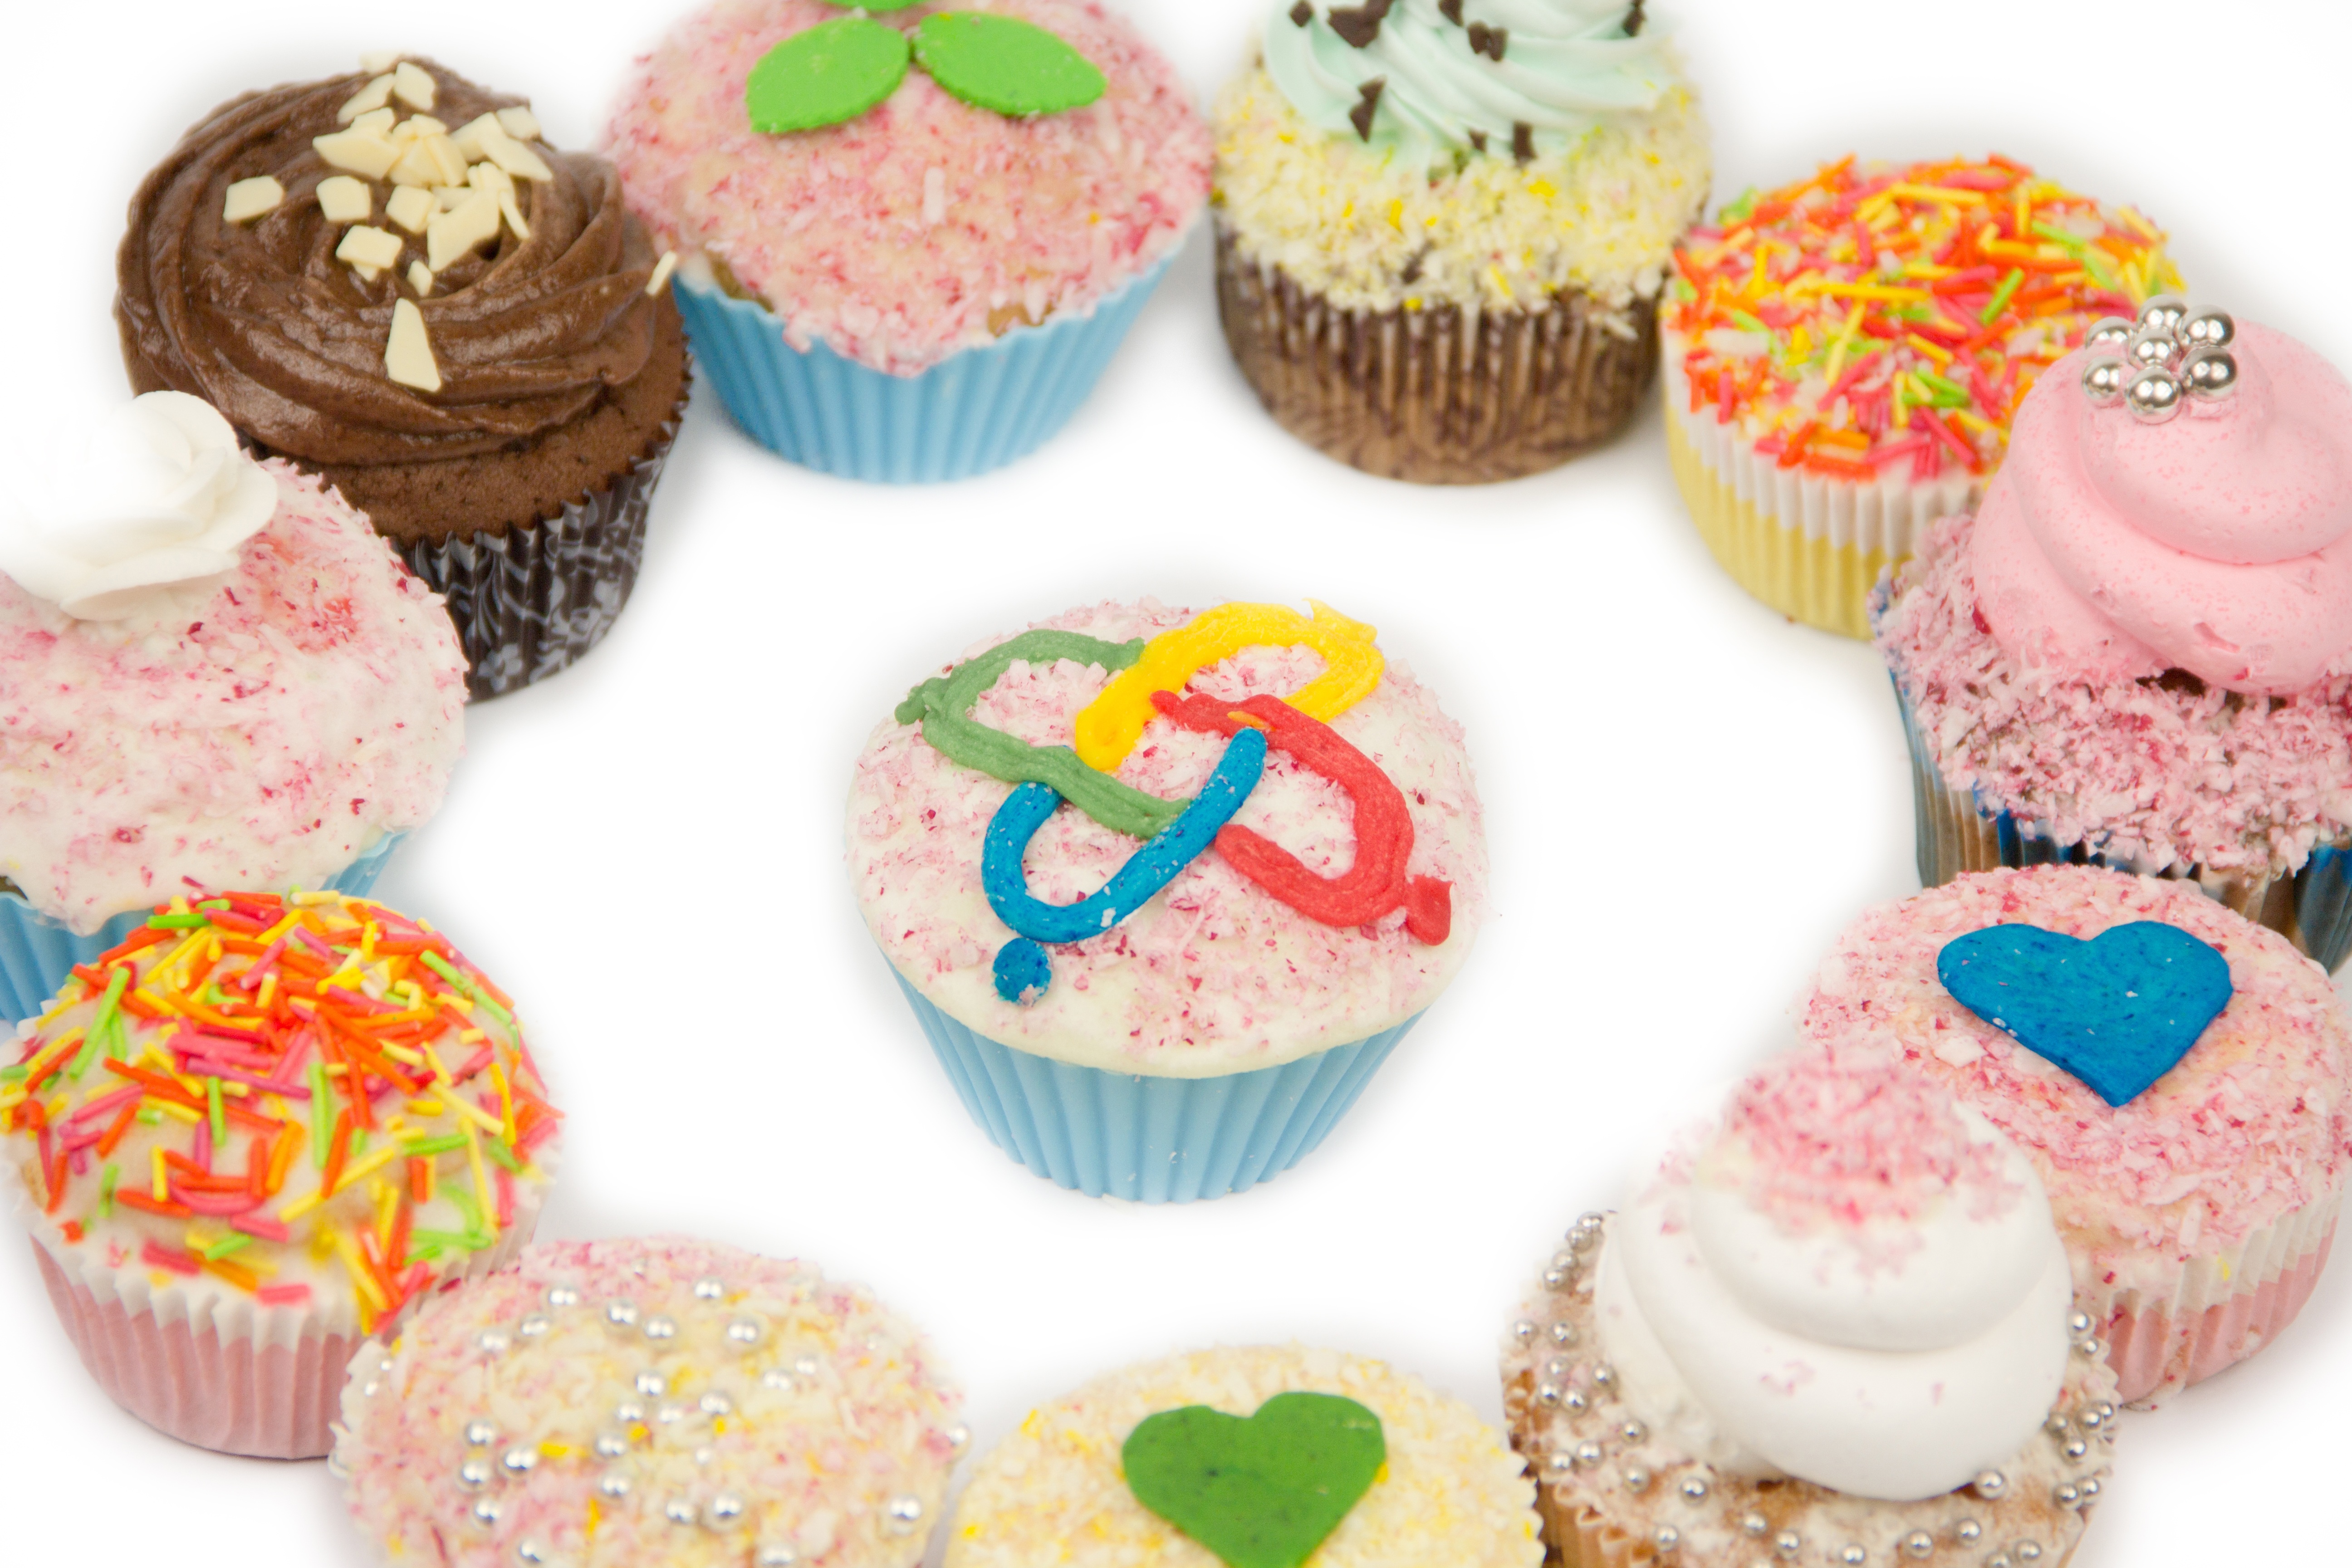
sweet, food, cupcake, baking, dessert, cream, delicious, cake, bakery, design, sweets, icing, cupcakes, sprinkles, baked goods, buttercream, cake decorating